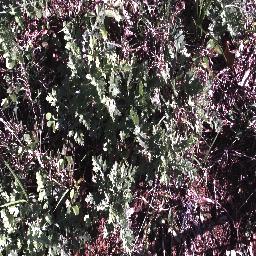
Label: parthenium